Palazzo Mattei Caetani

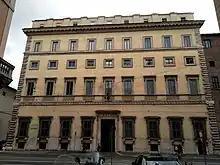
Facade of Palace.

The Palazzo Caetani, also known as the Palazzo Mattei Caetani, and once known as the Palazzo of Alessandro Mattei or the Palazzo Mattei alle Botteghe Oscure, is an urban palace located on via delle Botteghe Oscure #32 in the rione Sant'Angelo of Rome, Italy.